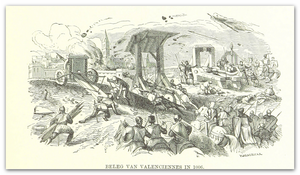
Valenciennes est une commune française, historiquement capitale du comté du Hainaut français et aujourd'hui sous-préfecture du département du Nord, en région Hauts-de-France.
La ville de Valenciennes fut assiégée plusieurs fois. Le siège de Valenciennes peut désigner :